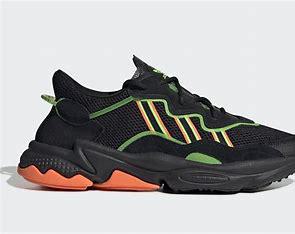
Brand: Adidas
Model: Ozweego